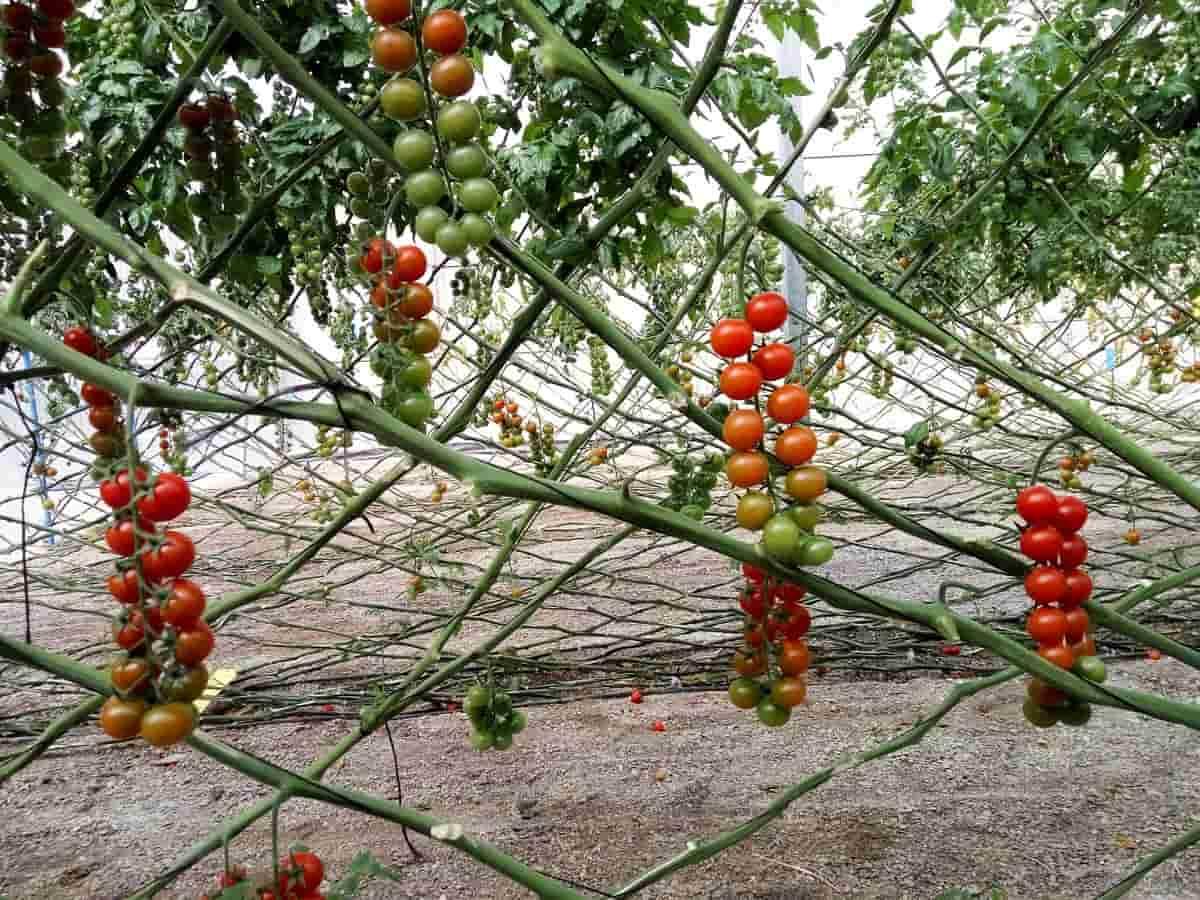
Shamba kubwa la kisasa, linalotumia teknolojia ya kisasa katika kulima zao la nyanya ambazo zimeiva vizuri, zikiwa zimekomaa kwa ajili ya kuboresha uzalishaji na kupunguza gharama, kupata faida na kupelekwa katika masoko kuuzwa.